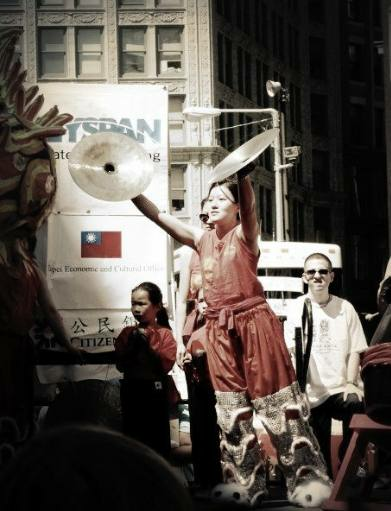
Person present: Yes